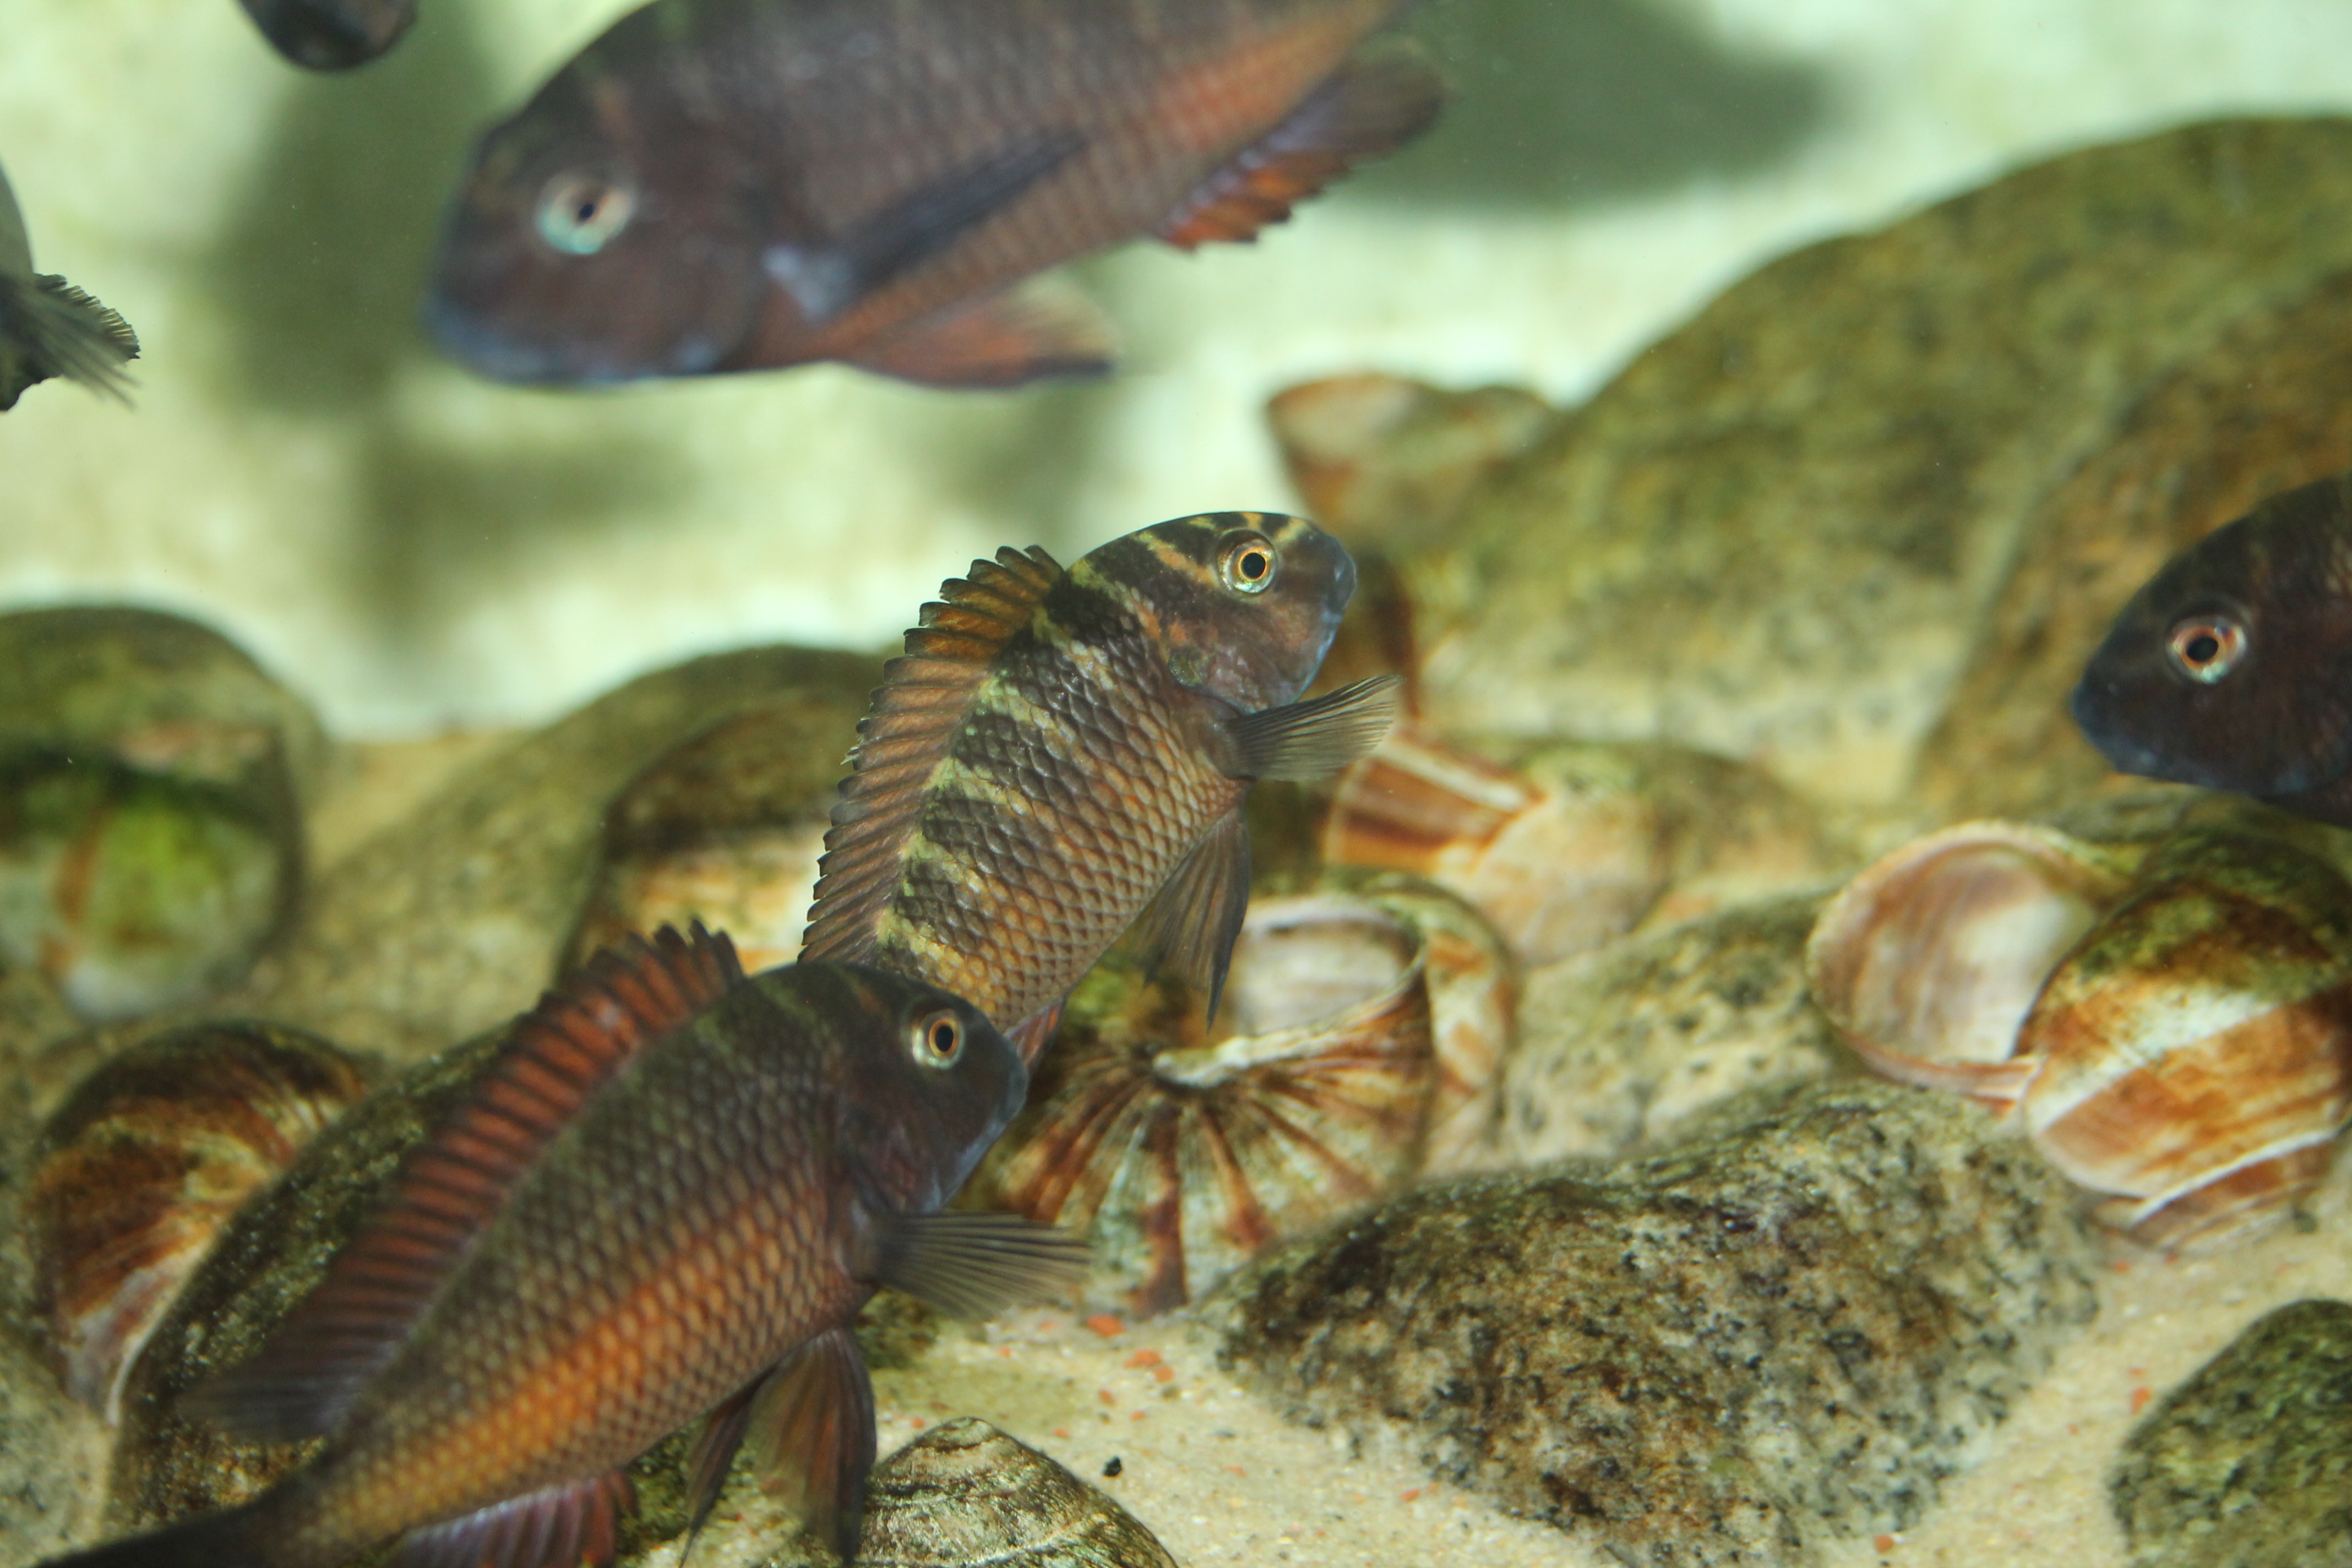
fish, fauna, organism, terrestrial animal, marine biology, aquarium, newt